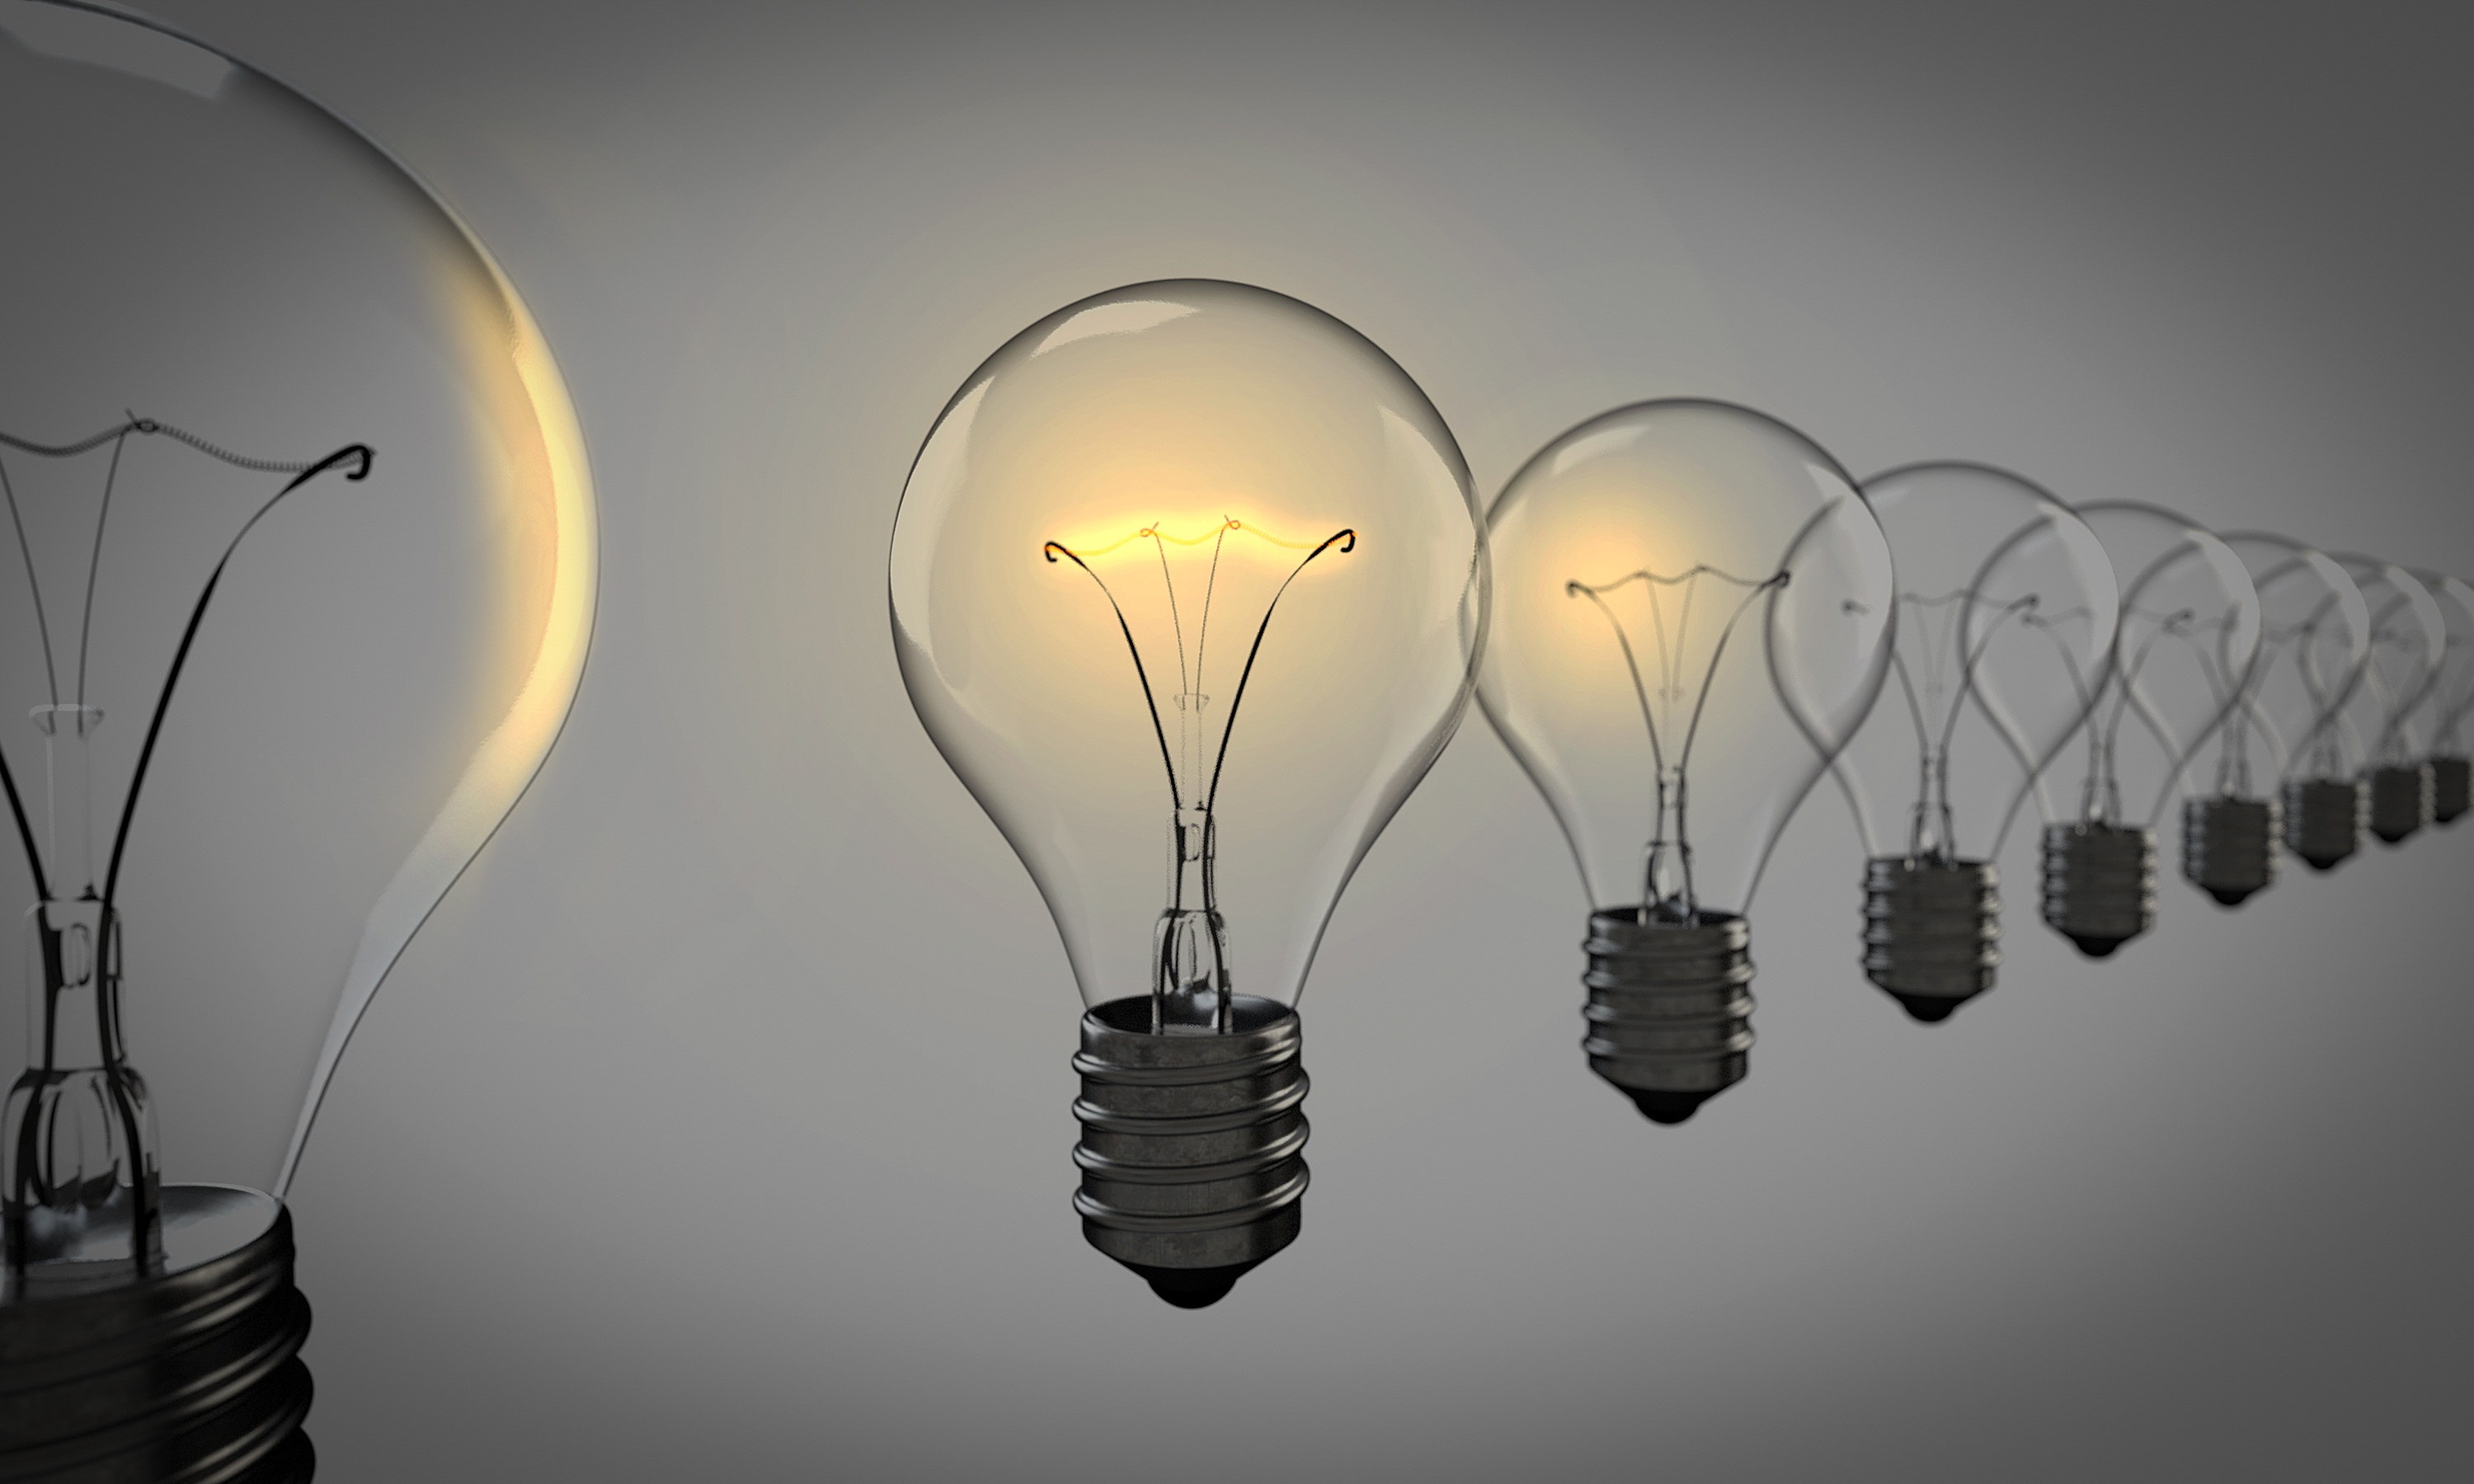
creative, wing, light, group, technology, symbol, bulb, street light, lamp, electricity, lighting, energy, power, best, team, one, illustration, on, strategy, bright, symmetry, light fixture, inspiration, teamwork, choose, idea, electric, pick, leadership, active, selection, success, smart, choice, select, choosing, resources, light bulbs, invention, chosen, incandescent light bulb, turned on, brightest, switched on